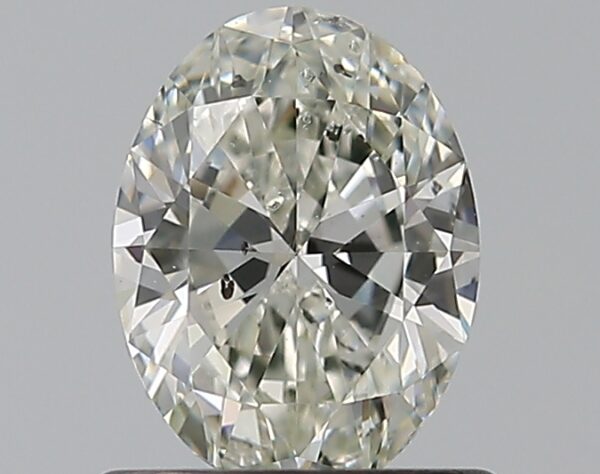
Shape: oval
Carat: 0.7
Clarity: SI2
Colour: I
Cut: VG
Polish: EX
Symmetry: VG
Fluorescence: F
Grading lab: GIA
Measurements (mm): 6.69 x 5.02 x 3.05